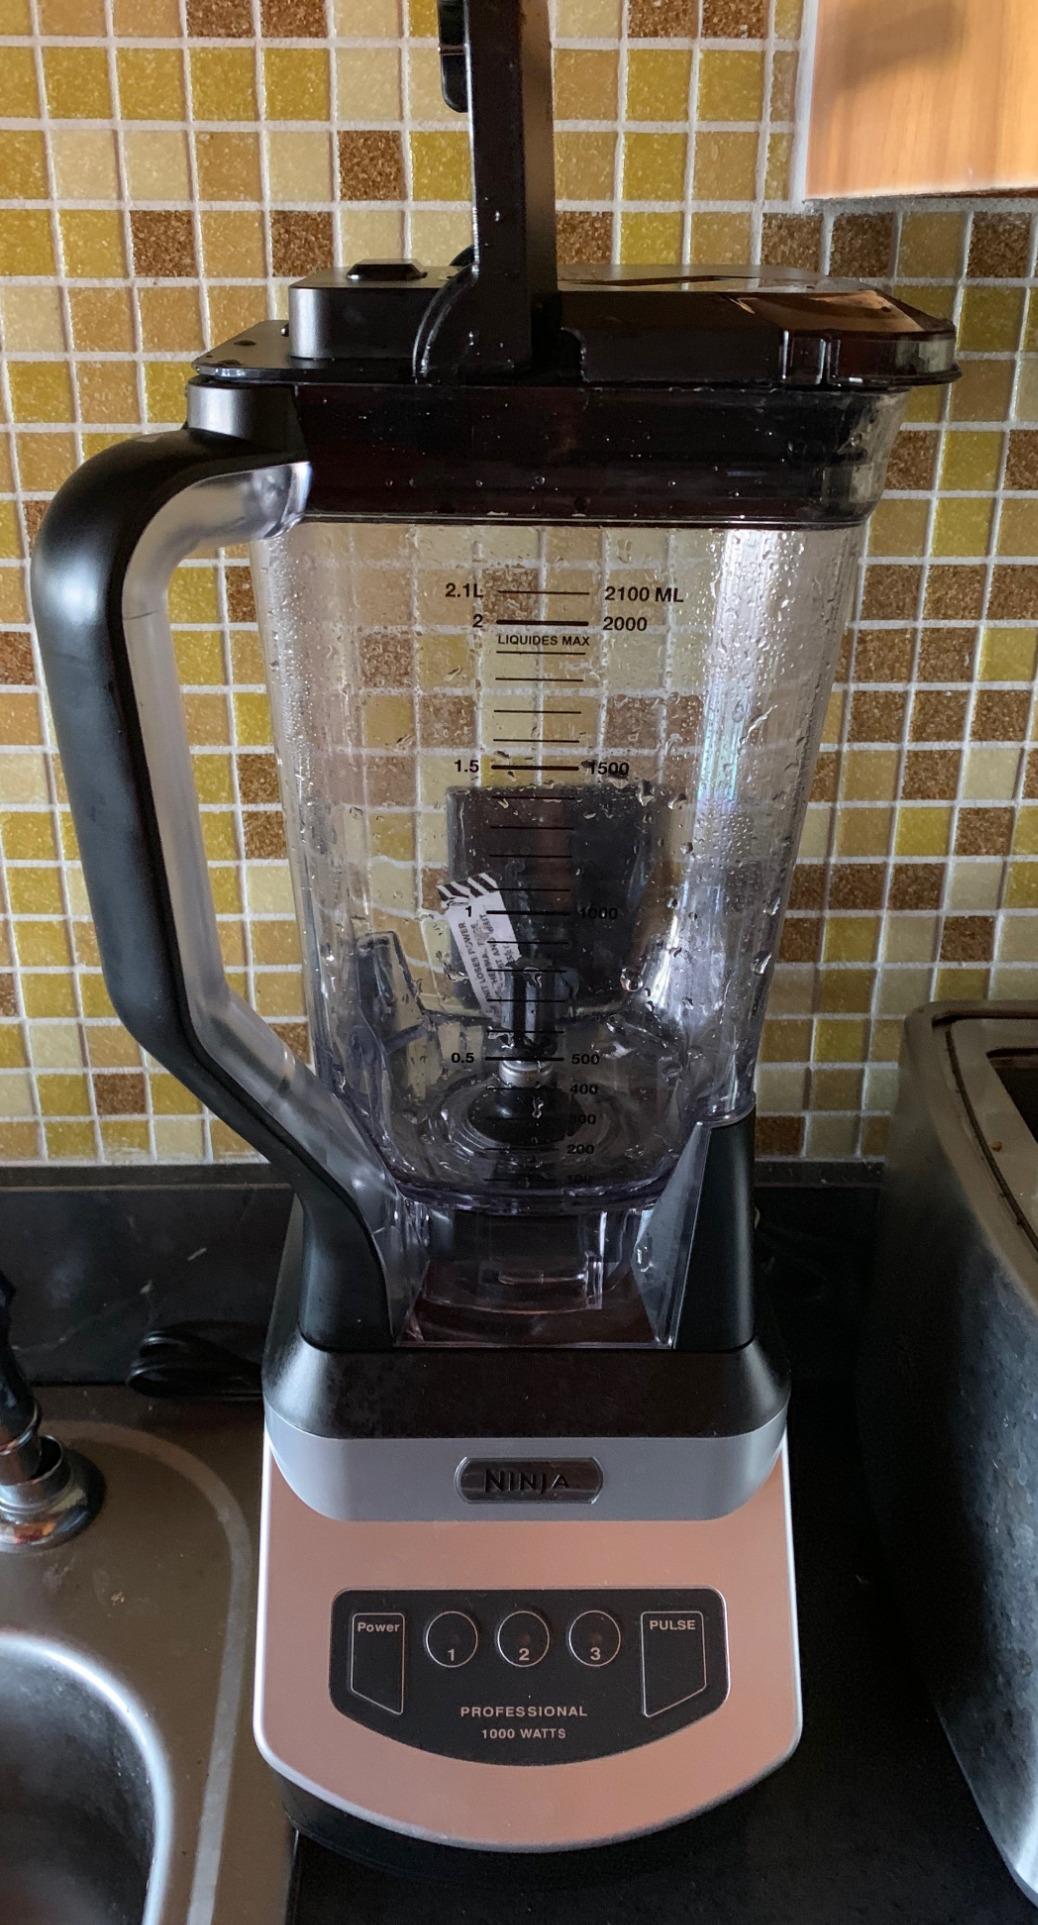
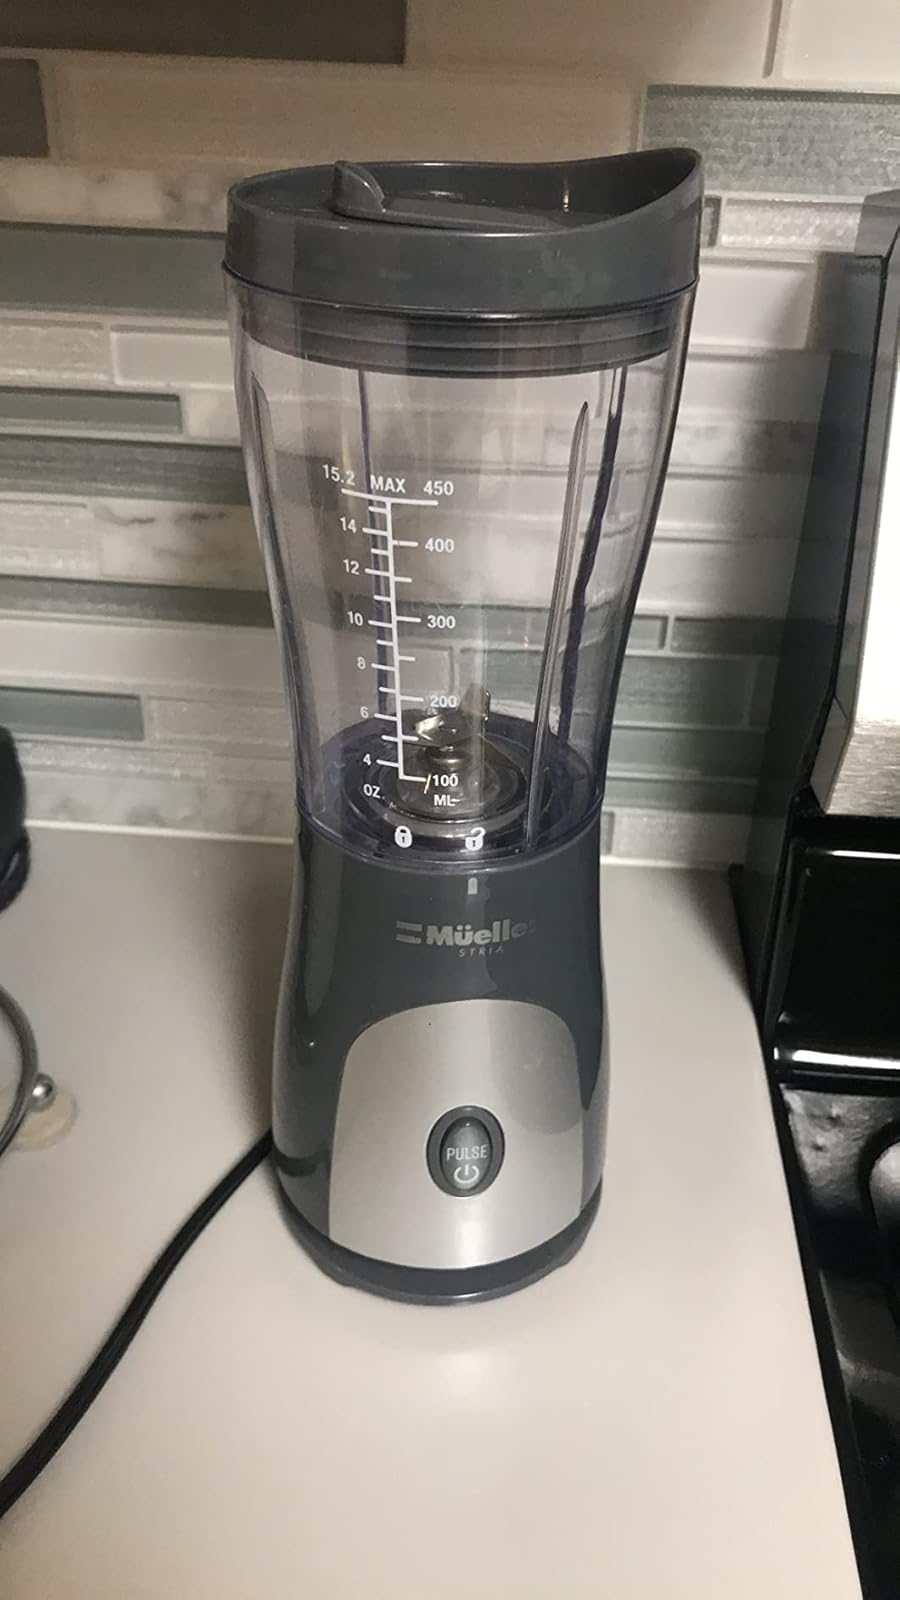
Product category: items_blender
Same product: no